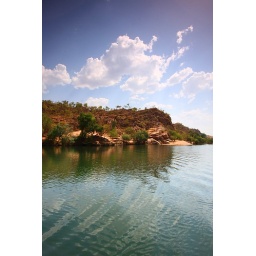
The water stirs as we pass by on our boat touring Katherine Gorge in the Northern Territories, Australia.